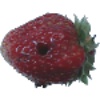
Label: Strawberry Wedge 1